Shooting at the 1964 Summer Olympics – Men's trap

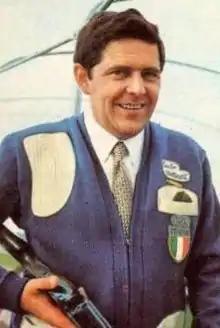
Gold medalist Ennio Mattarelli

The men's trap was a shooting sports event held as part of the Shooting at the 1960 Summer Olympics programme. The competition was held from 15 to 17 October 1964 at the Tokorozawa Clay Pigeon Shooting Range in Tokorozawa, Saitama. 51 shooters from 28 nations competed. Each nation could send up to two shooters. The event was won by Ennio Mattarelli of Italy, the nation's second victory in three Games in the event. Pāvels Seničevs of the Soviet Union took silver. William Morris earned the United States' first medal in the trap since 1924 with his bronze. Seničevs and Morris defeated Galliano Rossini of Italy in a three-way shoot-off for second; Rossini (who had won gold in the event in 1956 and silver in 1960) thus just missed earning a third medal in the trap. Defending champion Ion Dumitrescu of Romania finished fifth.